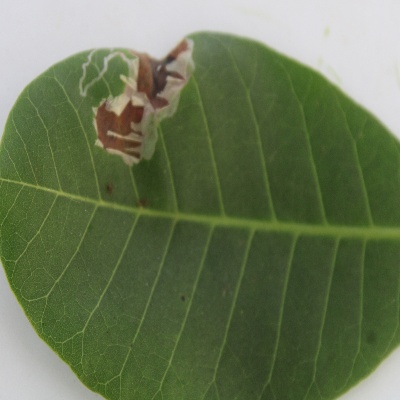
Crop: Cashew
Condition: leaf miner